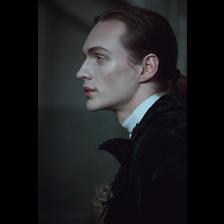
Label: Human